Artist's Shit

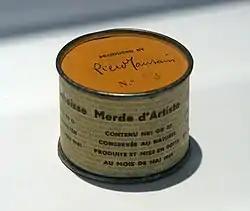
"Artist's Shit"

Artist's Shit (Italian: ) is a 1961 anti-artwork by Piero Manzoni. The work consists of 90 tin cans, each reportedly filled with of feces, and measuring , with a label in Italian, English, French, and German stating: